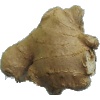
Label: Ginger Root 1